Azhdarchoidea

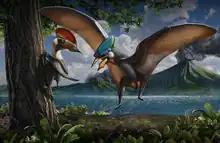
Tapejarids, one of the prominent azhdarchoid families. "Sinopterus" (left) and "Huaxiadraco" (right) are pictured

The second hypothesis of azhdarchoid relationships is that Dsungaripteridae is the sister taxon of Azhdarchoidea within the larger clade Tapejaroidea. This hypothesis has been published on by Rodrigo Pêgas and colleagues in their extensive studies of pterosaurs like "Sinopterus", "Thalassodromeus", and "Aerotitan". This hypothesis has also received support from other authors. A simplified version of their phylogeny is shown below.